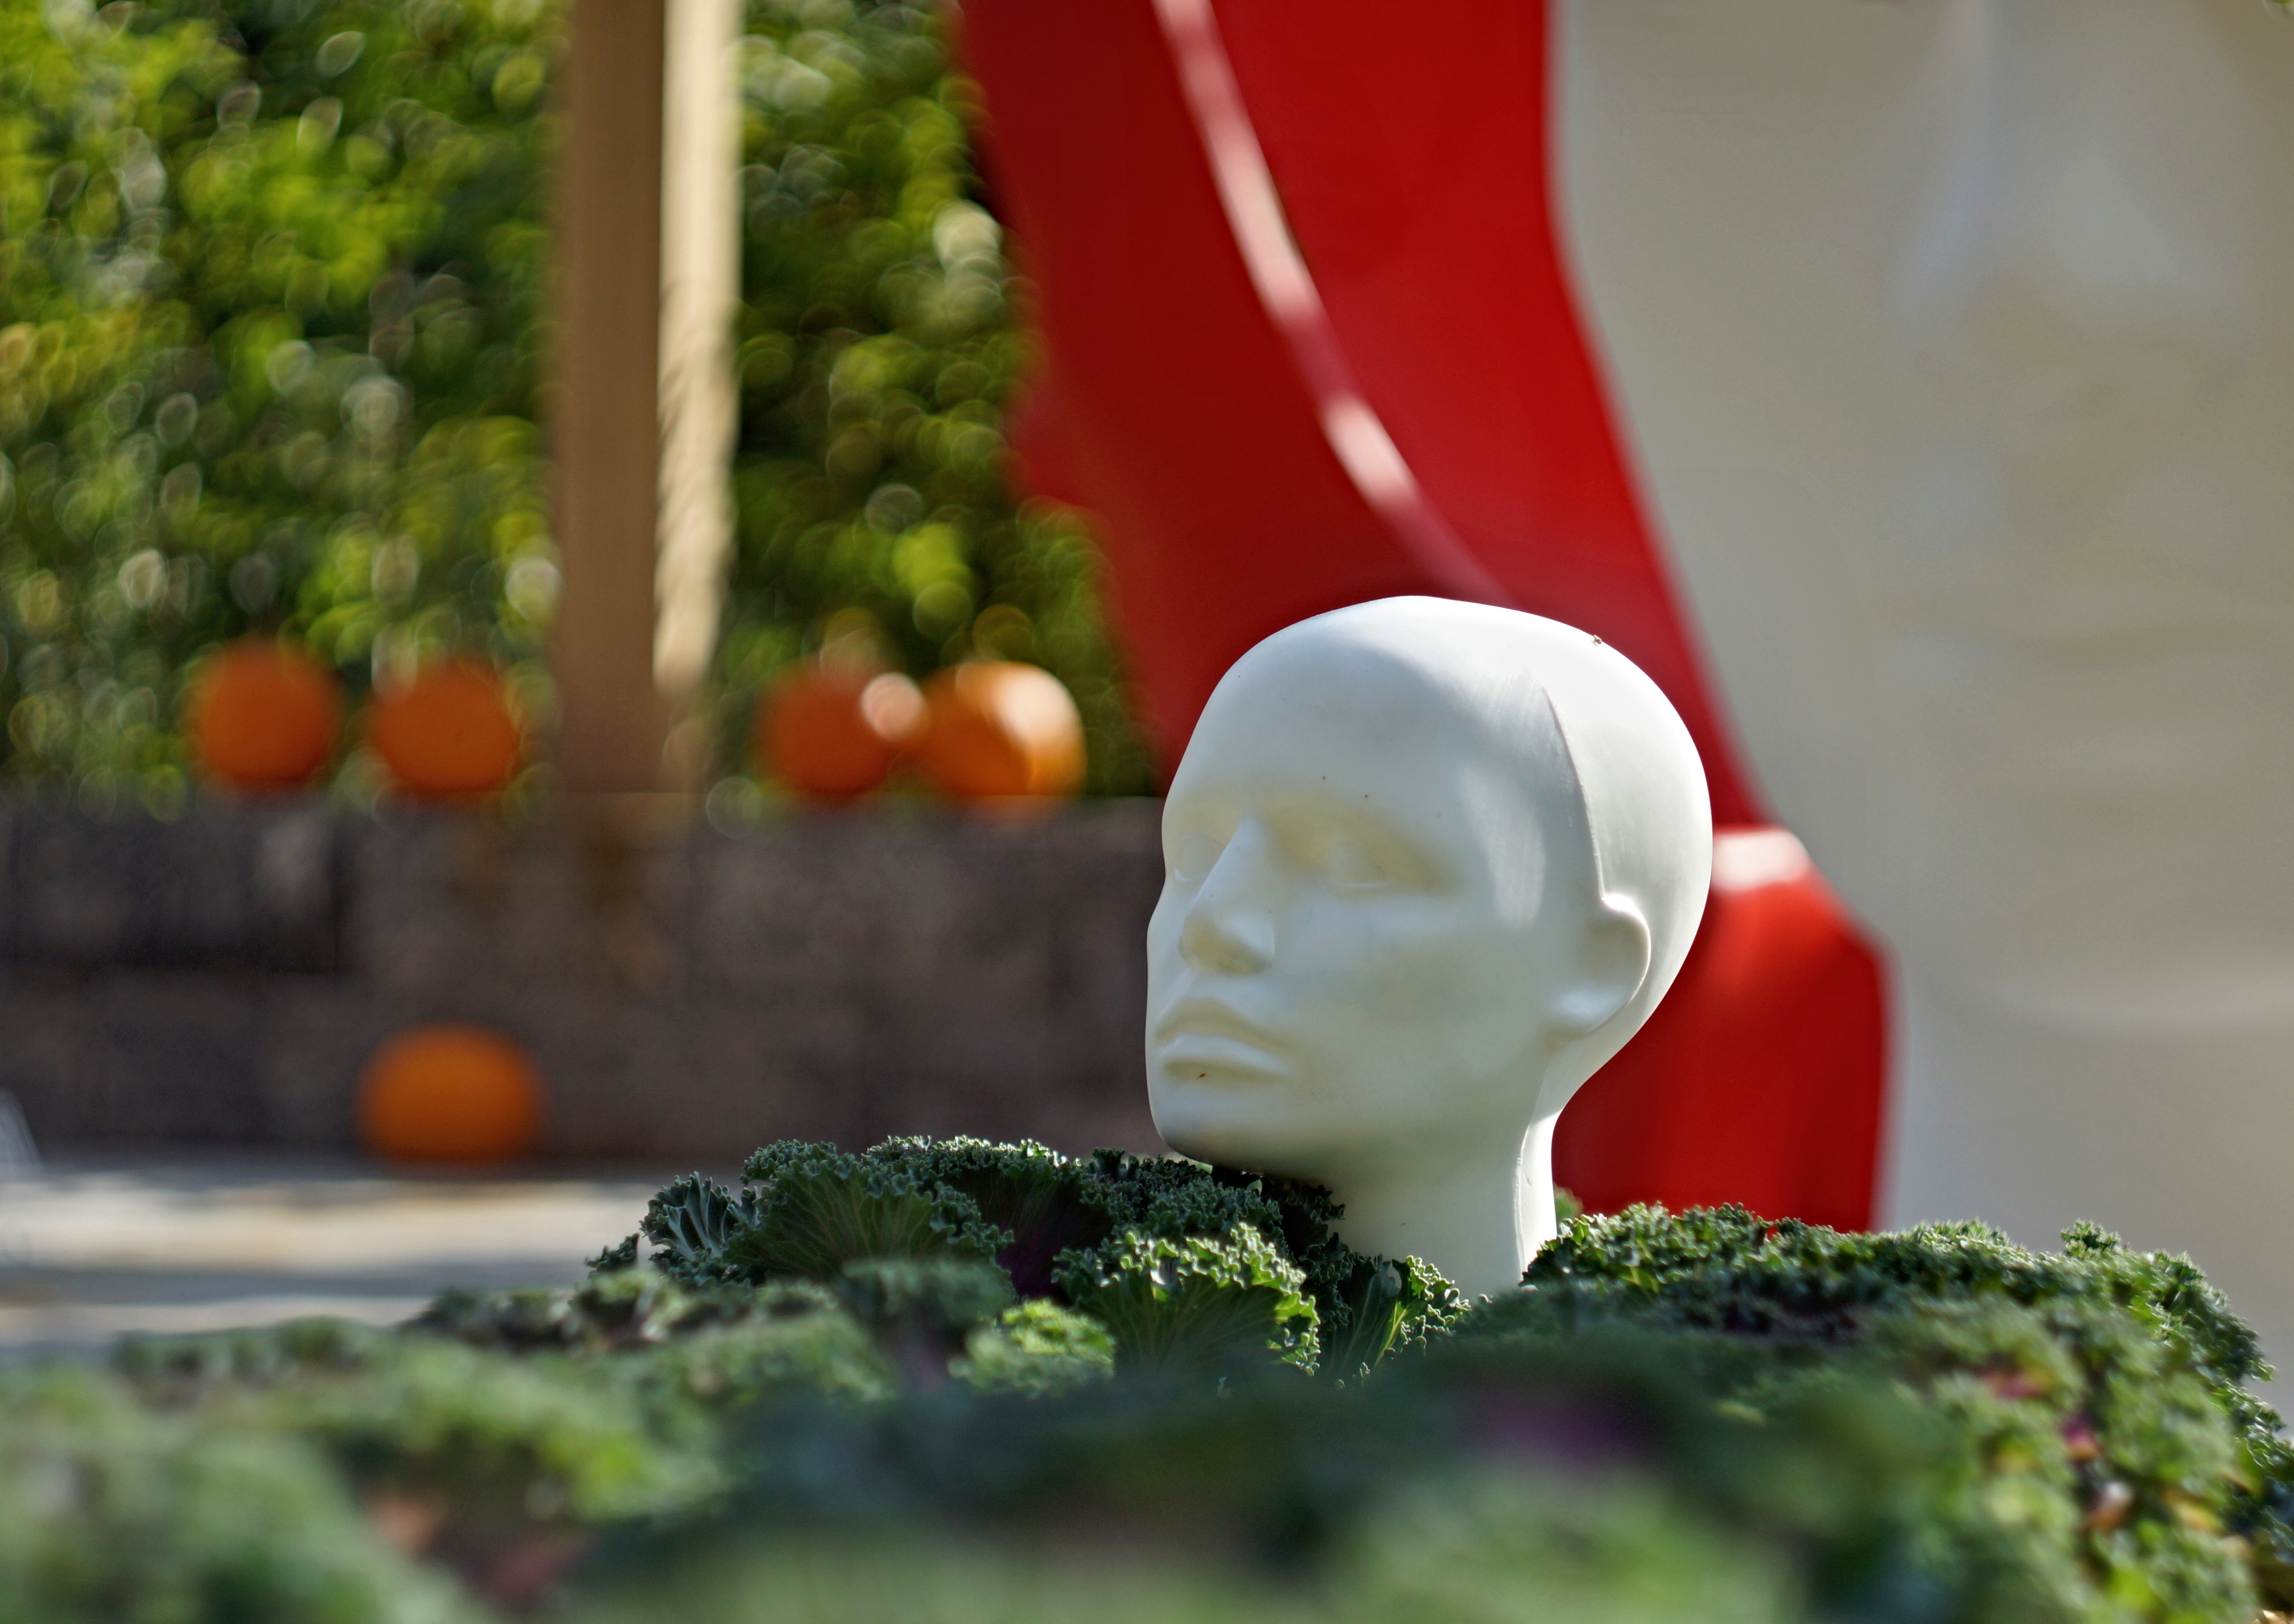
flower, recreation, decoration, food, green, red, produce, garden, bed, head, inspiration, cabbage